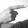
ASL letter: G